Patrol Boat (TV series)

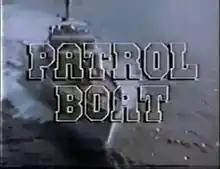

Patrol Boat is an Australian television drama series that screened on the Australian Broadcasting Corporation. "Patrol Boat" was created by James Davern and two series were produced, in 1979 and 1983, with a total of 26 episodes.